Tiberius Gracchus

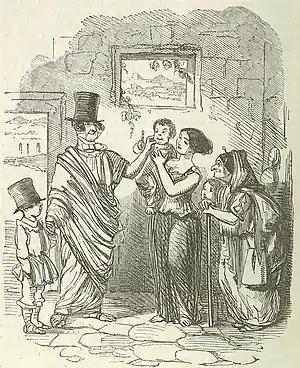

Tiberius believed that a previous law – commonly identified by modern scholars as the Licinio-Sextian rogations of the early fourth century BC – had limited the amount of public land that any person could hold to 500 jugera (approximately 120 hectares). This legal maximum on land holdings, if it actually existed, was largely ignored and many people possessed far more than the limit, including Marcus Octavius, also serving as tribune in that year, and Publius Cornelius Scipio Nasica Serapio, then pontifex maximus.